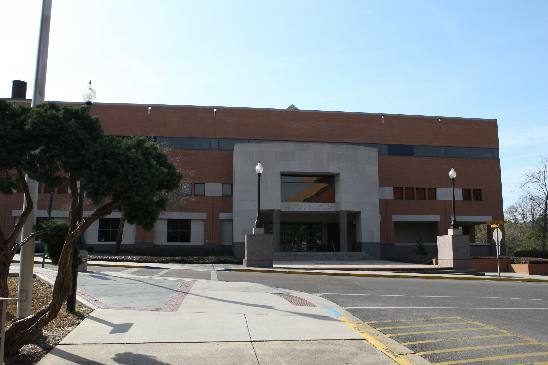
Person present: No